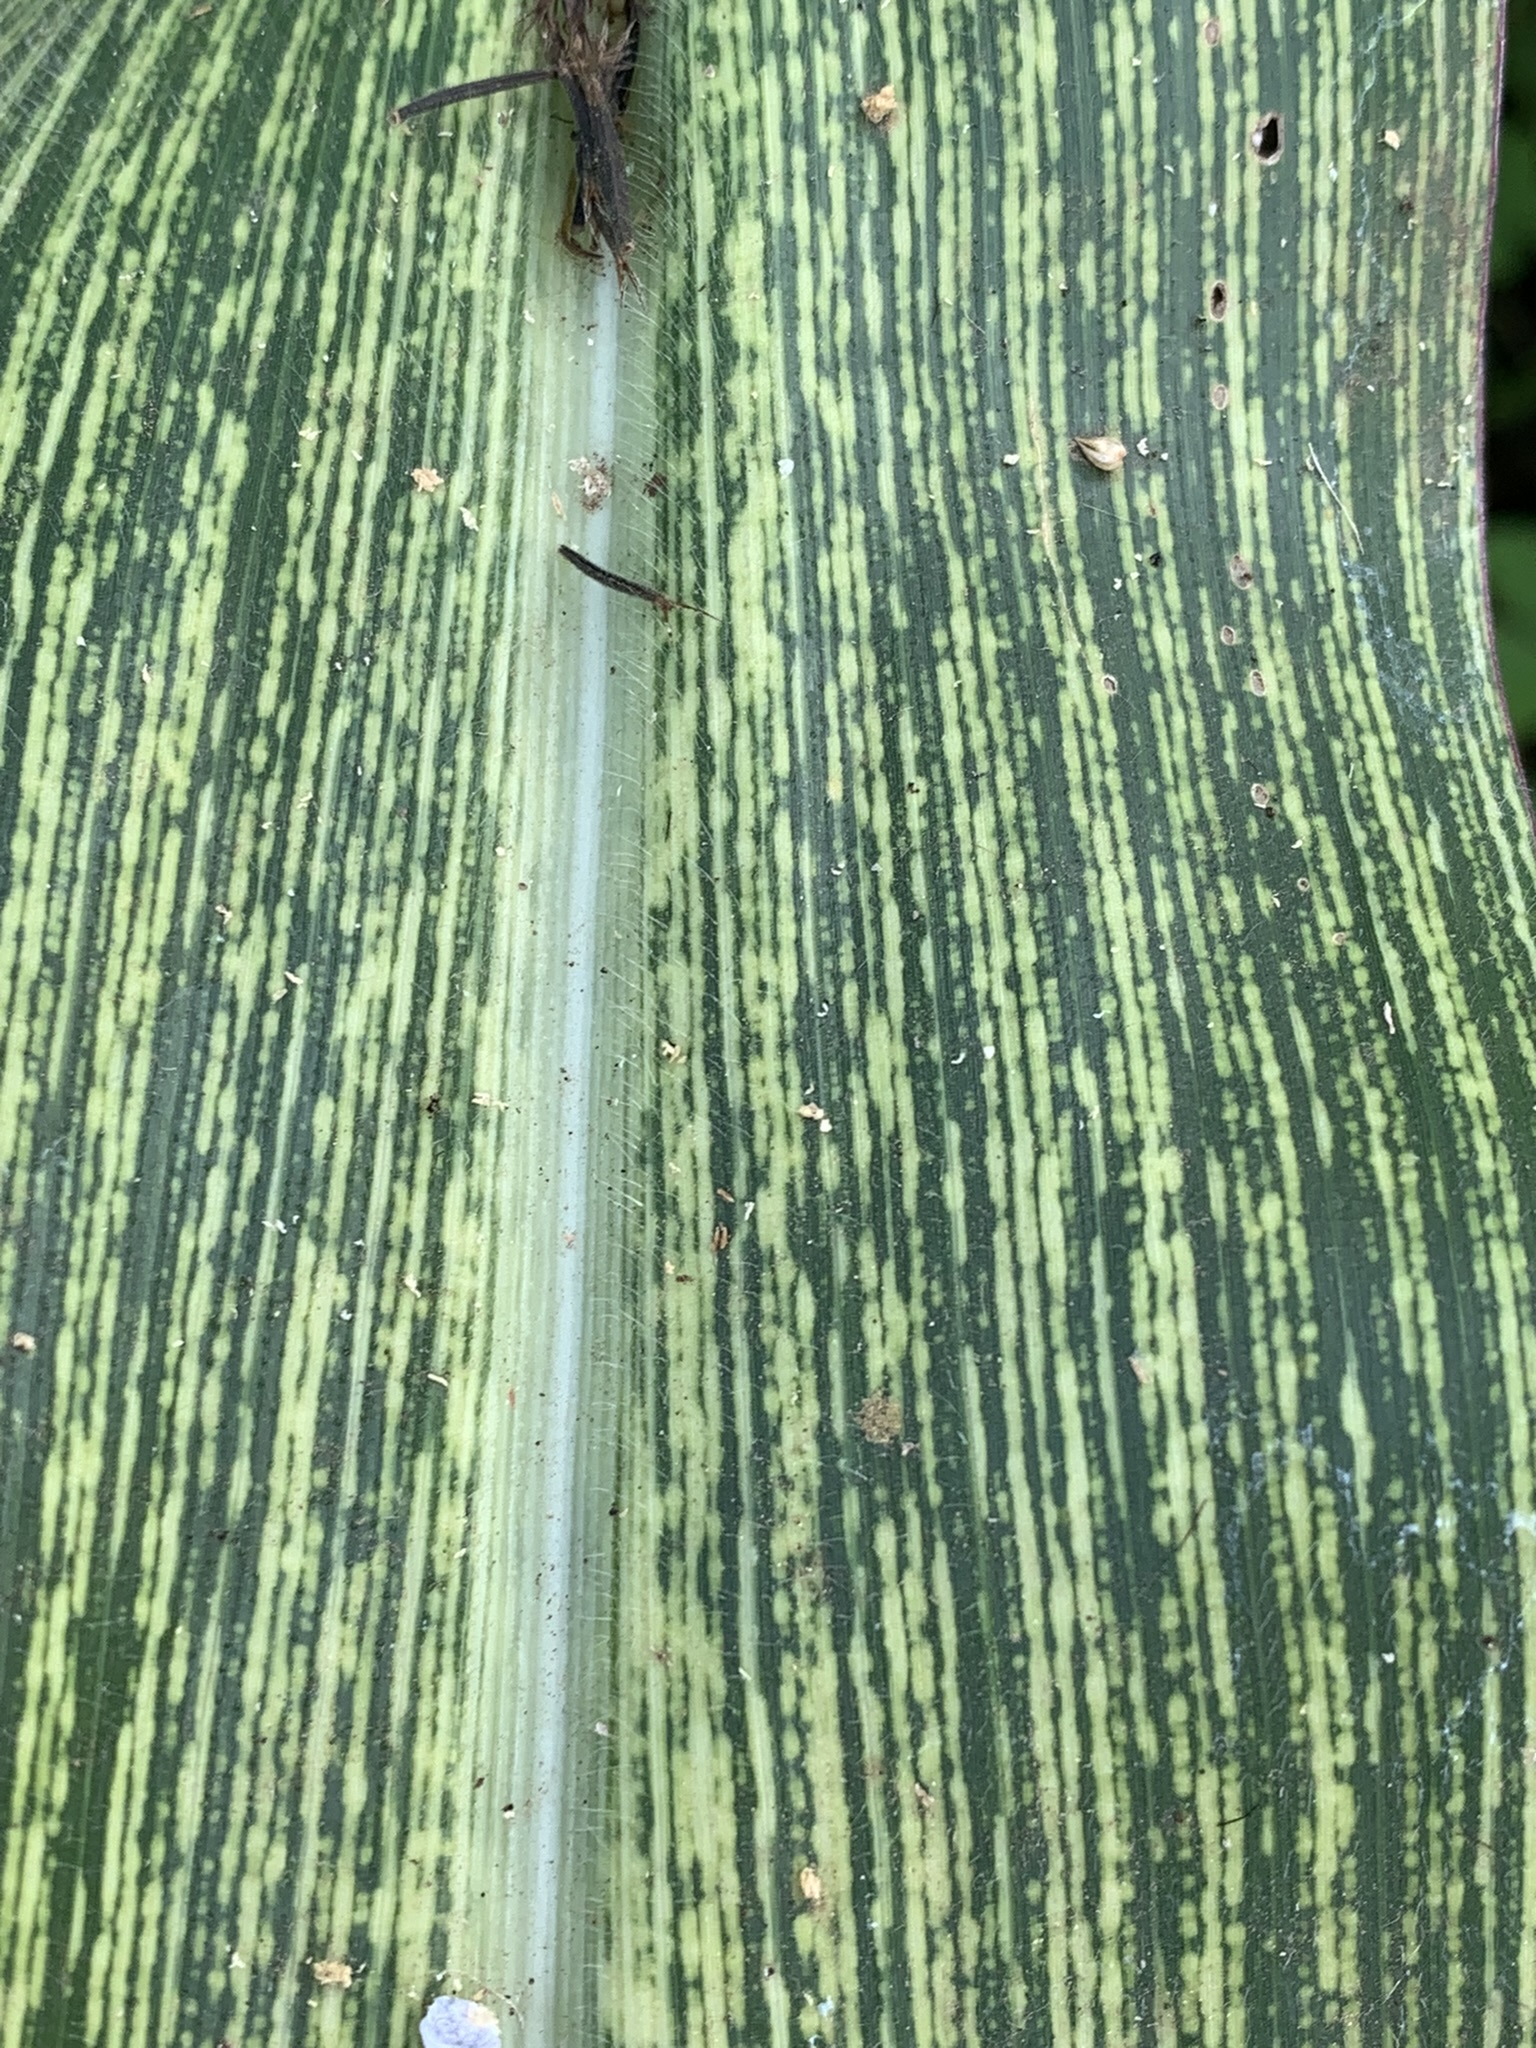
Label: MSV